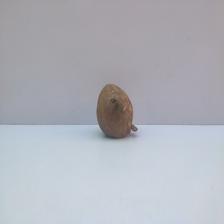
Size: Spoiled